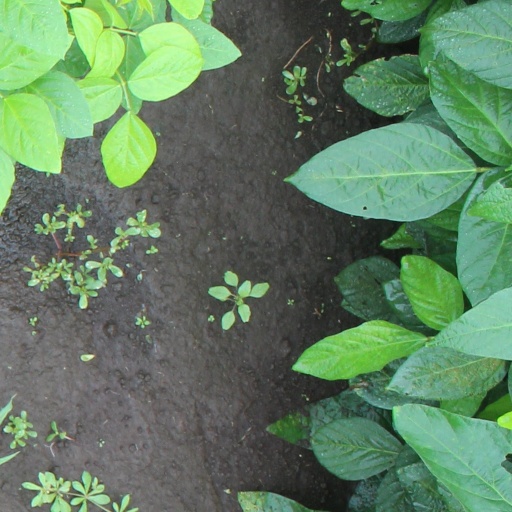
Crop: soybean